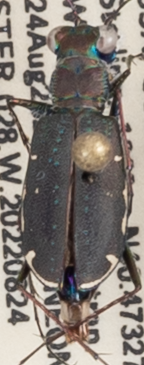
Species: Cicindela punctulata
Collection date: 2022-08-24
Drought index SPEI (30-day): -0.786
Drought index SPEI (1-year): -1.578
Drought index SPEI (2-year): -1.69